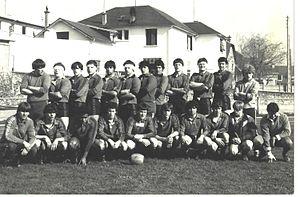
Philippe Gilibert au sport étude d'Ussel
Philippe Gilibert, né le 26 février 1963, est un joueur français de rugby à XV du CA Brive. Il mesure 1,88 m pour 108 kg et joue en deuxième ligne ou troisième ligne centre. Il joue pour le CA Brive de 1983 à 1990 et inscrit 26 essais pendant cette période.